Valerie Fleming

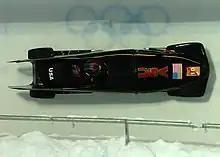
Fleming (in back) and Rohbock during their medal-winning run in Turin.

Valerie Fleming (born December 18, 1976) is an American bobsledder who has competed since 2003. At the 2006 Winter Olympics in Turin, she won a silver in the two-woman event with teammate and future wife Shauna Rohbock.